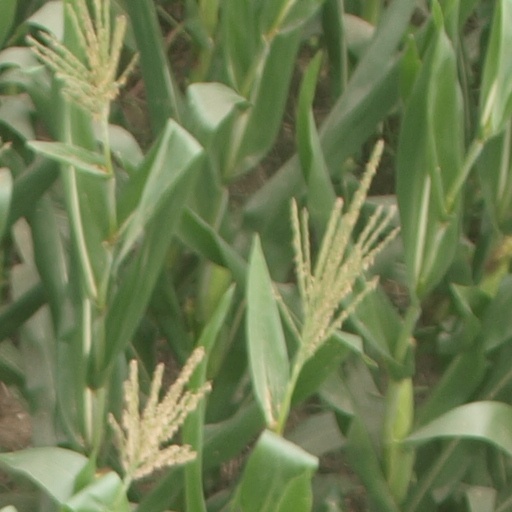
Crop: maize; corn